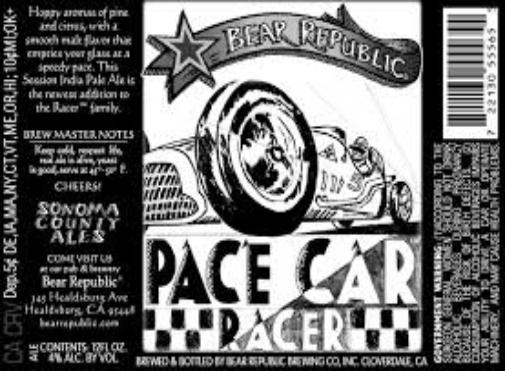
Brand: Bear Republic
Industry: Food